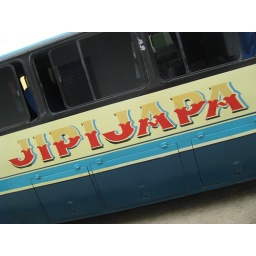
from the forthcoming book - marvellous bus designs from around the world. seeking publisher and sponsorship